Wausau Downtown Airport

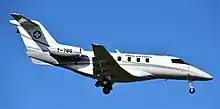
A Pilatus PC-24

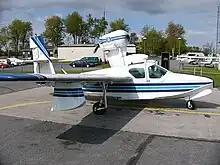
Lake LA-4-200 Buccaneer

Public transit service to the airport is provided by Metro Ride with buses stopping on Lake View Drive.